Christian Schmidt

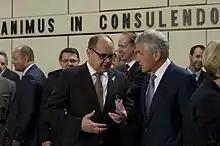
Schmidt alongside U.S. Secretary of Defense Chuck Hagel, 5 June 2013

Schmidt was named Parliamentary State Secretary in the Federal Ministry of Defence by Chancellor Angela Merkel on 23 November 2005. In this capacity he served as parliamentary and political representative for three Ministers of the Defence; Franz Josef Jung, Karl-Theodor zu Guttenberg and Thomas de Maizière.